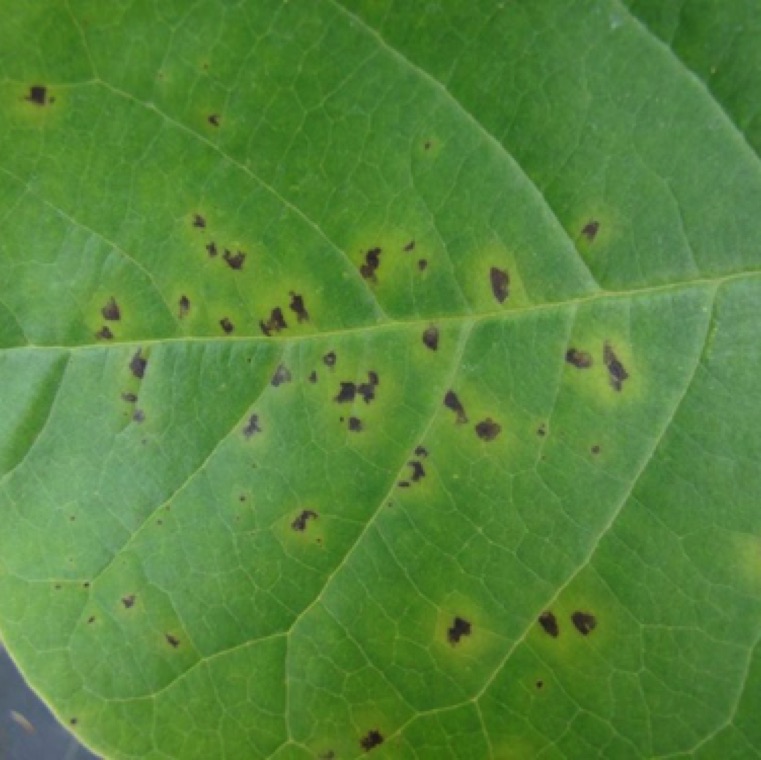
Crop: unknown
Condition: bean_bean_halo_blight